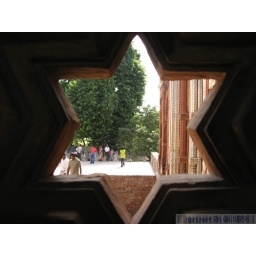
One of the wall situated inside one of the building in Qutab minar, Delhi